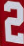
Number: 2